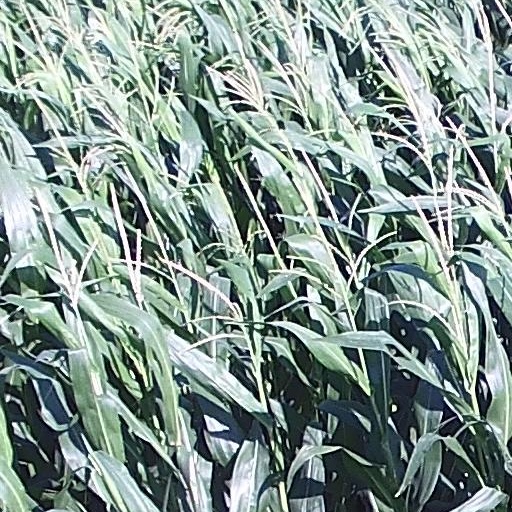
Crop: maize; corn